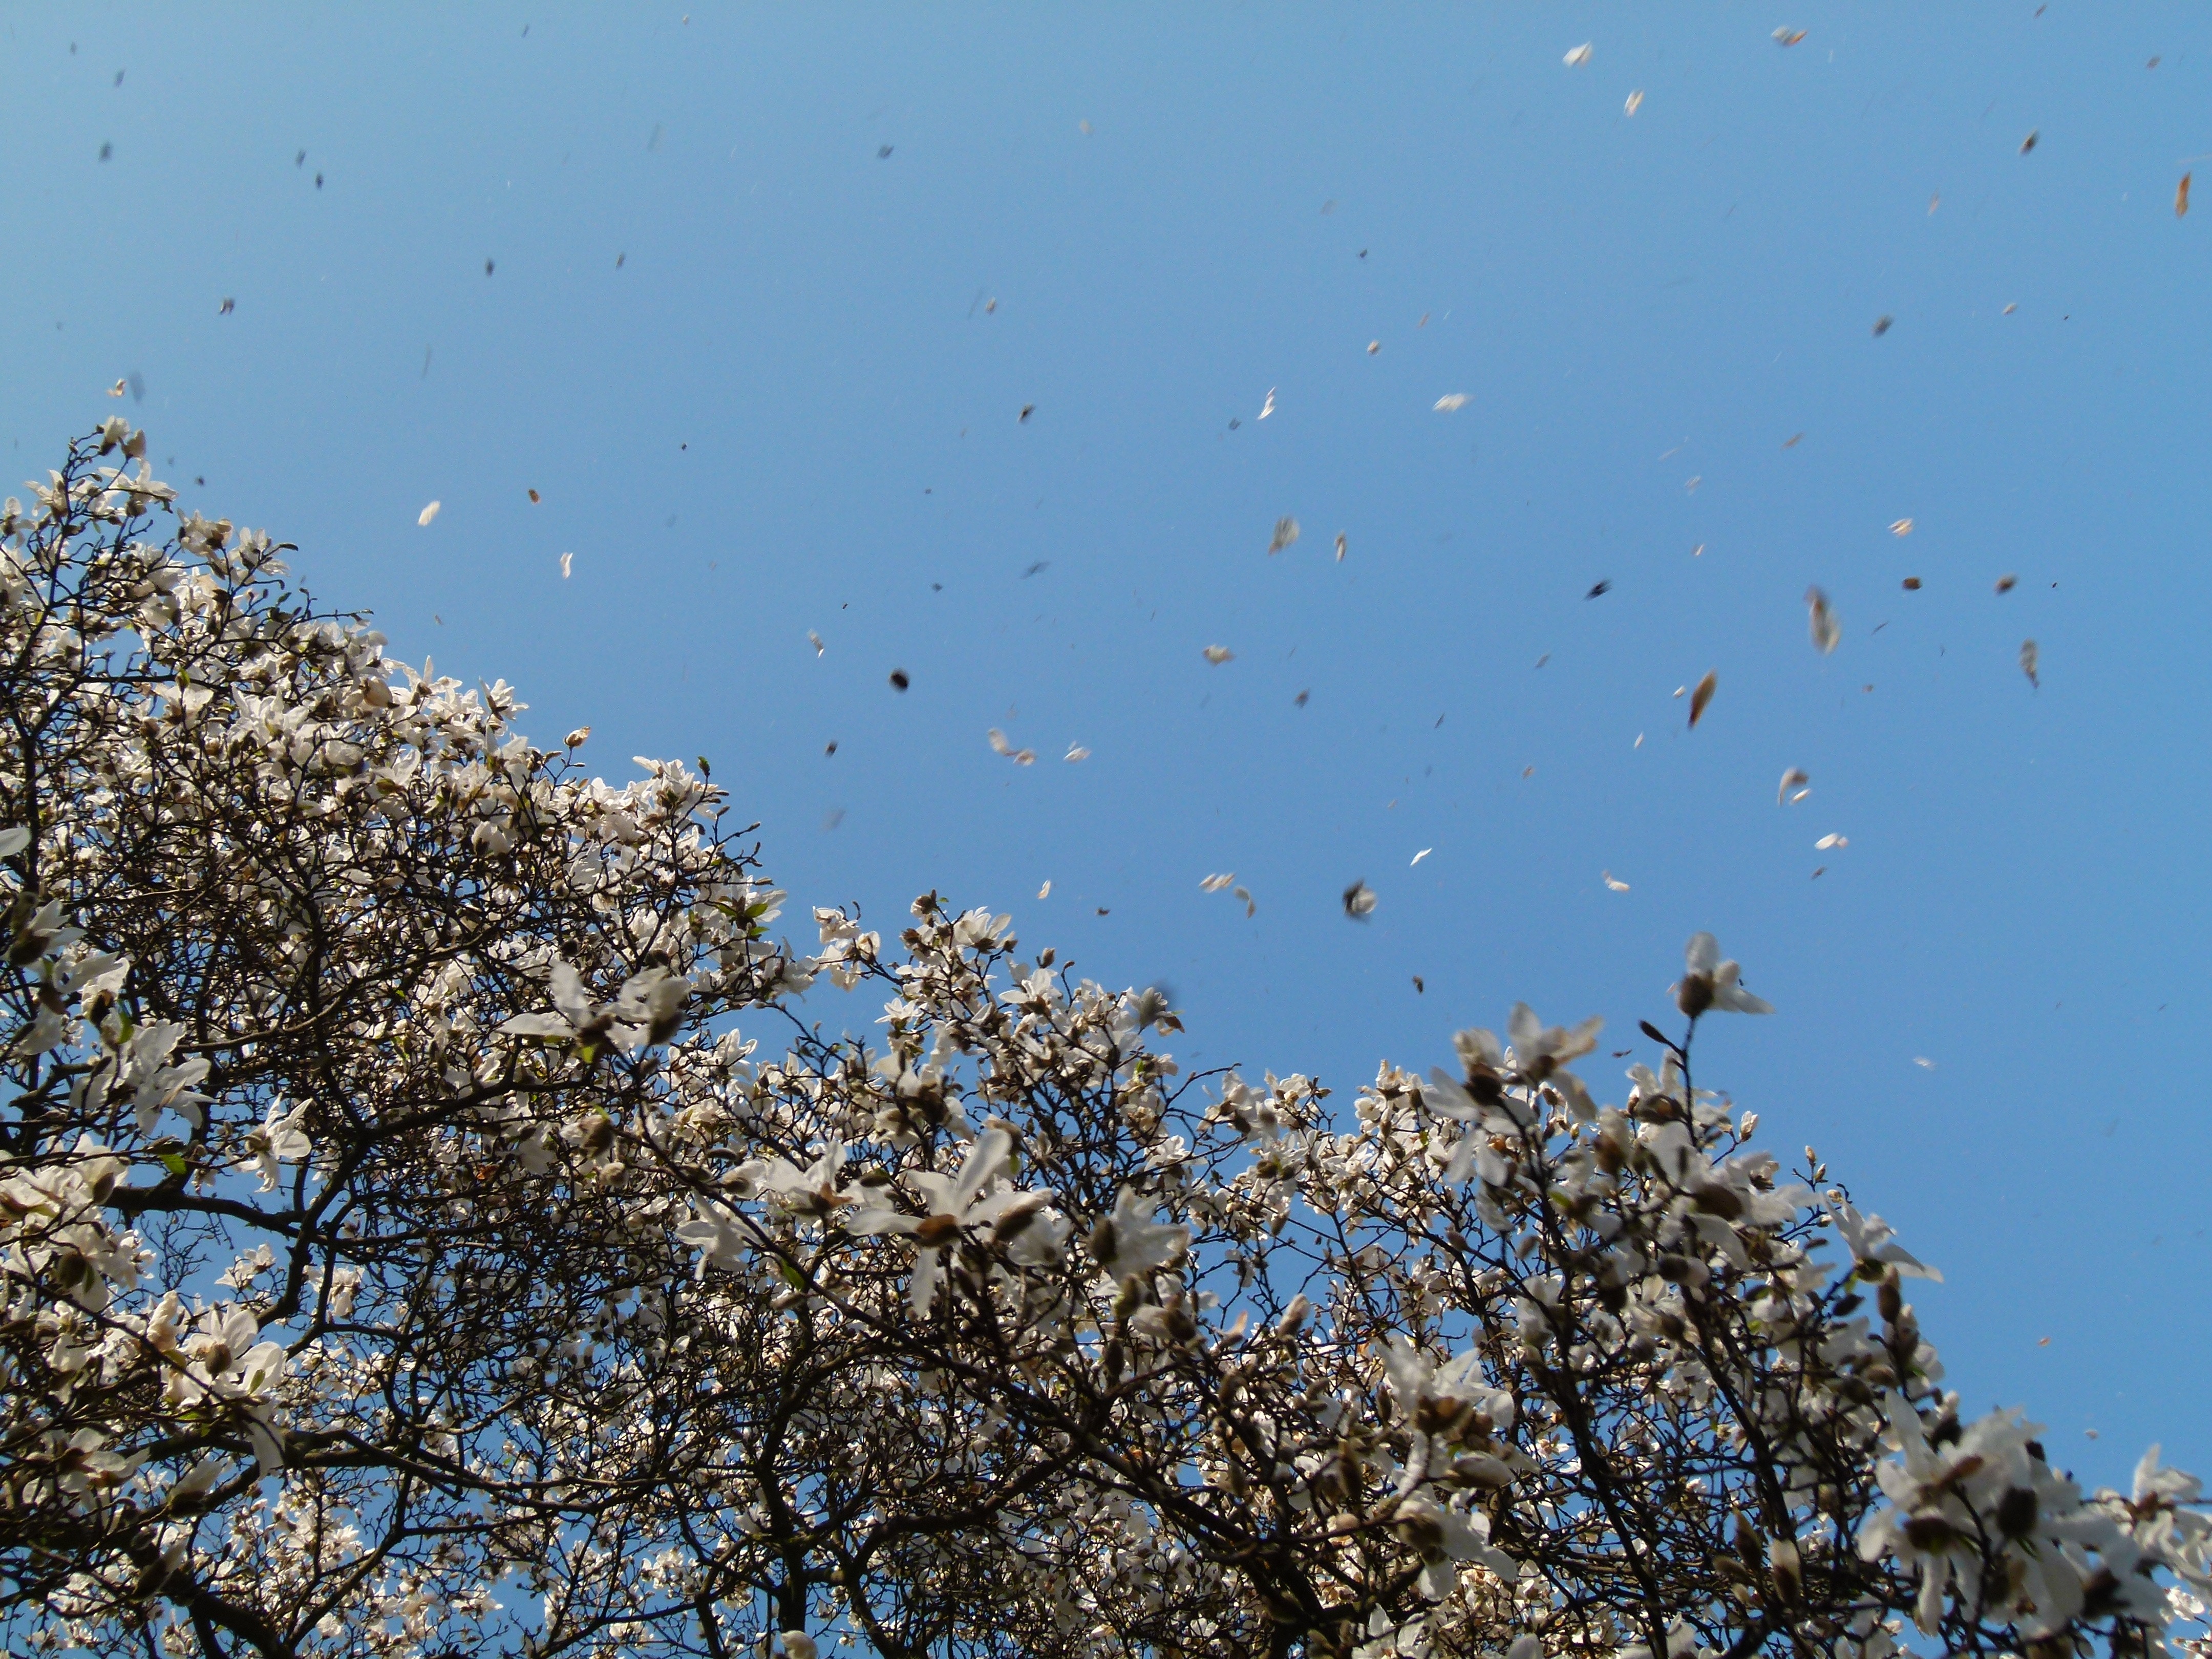
nature, branch, blossom, snow, winter, bird, plant, sky, wood, leaf, flower, wind, flock, spring, season, magnolia, tulip tree